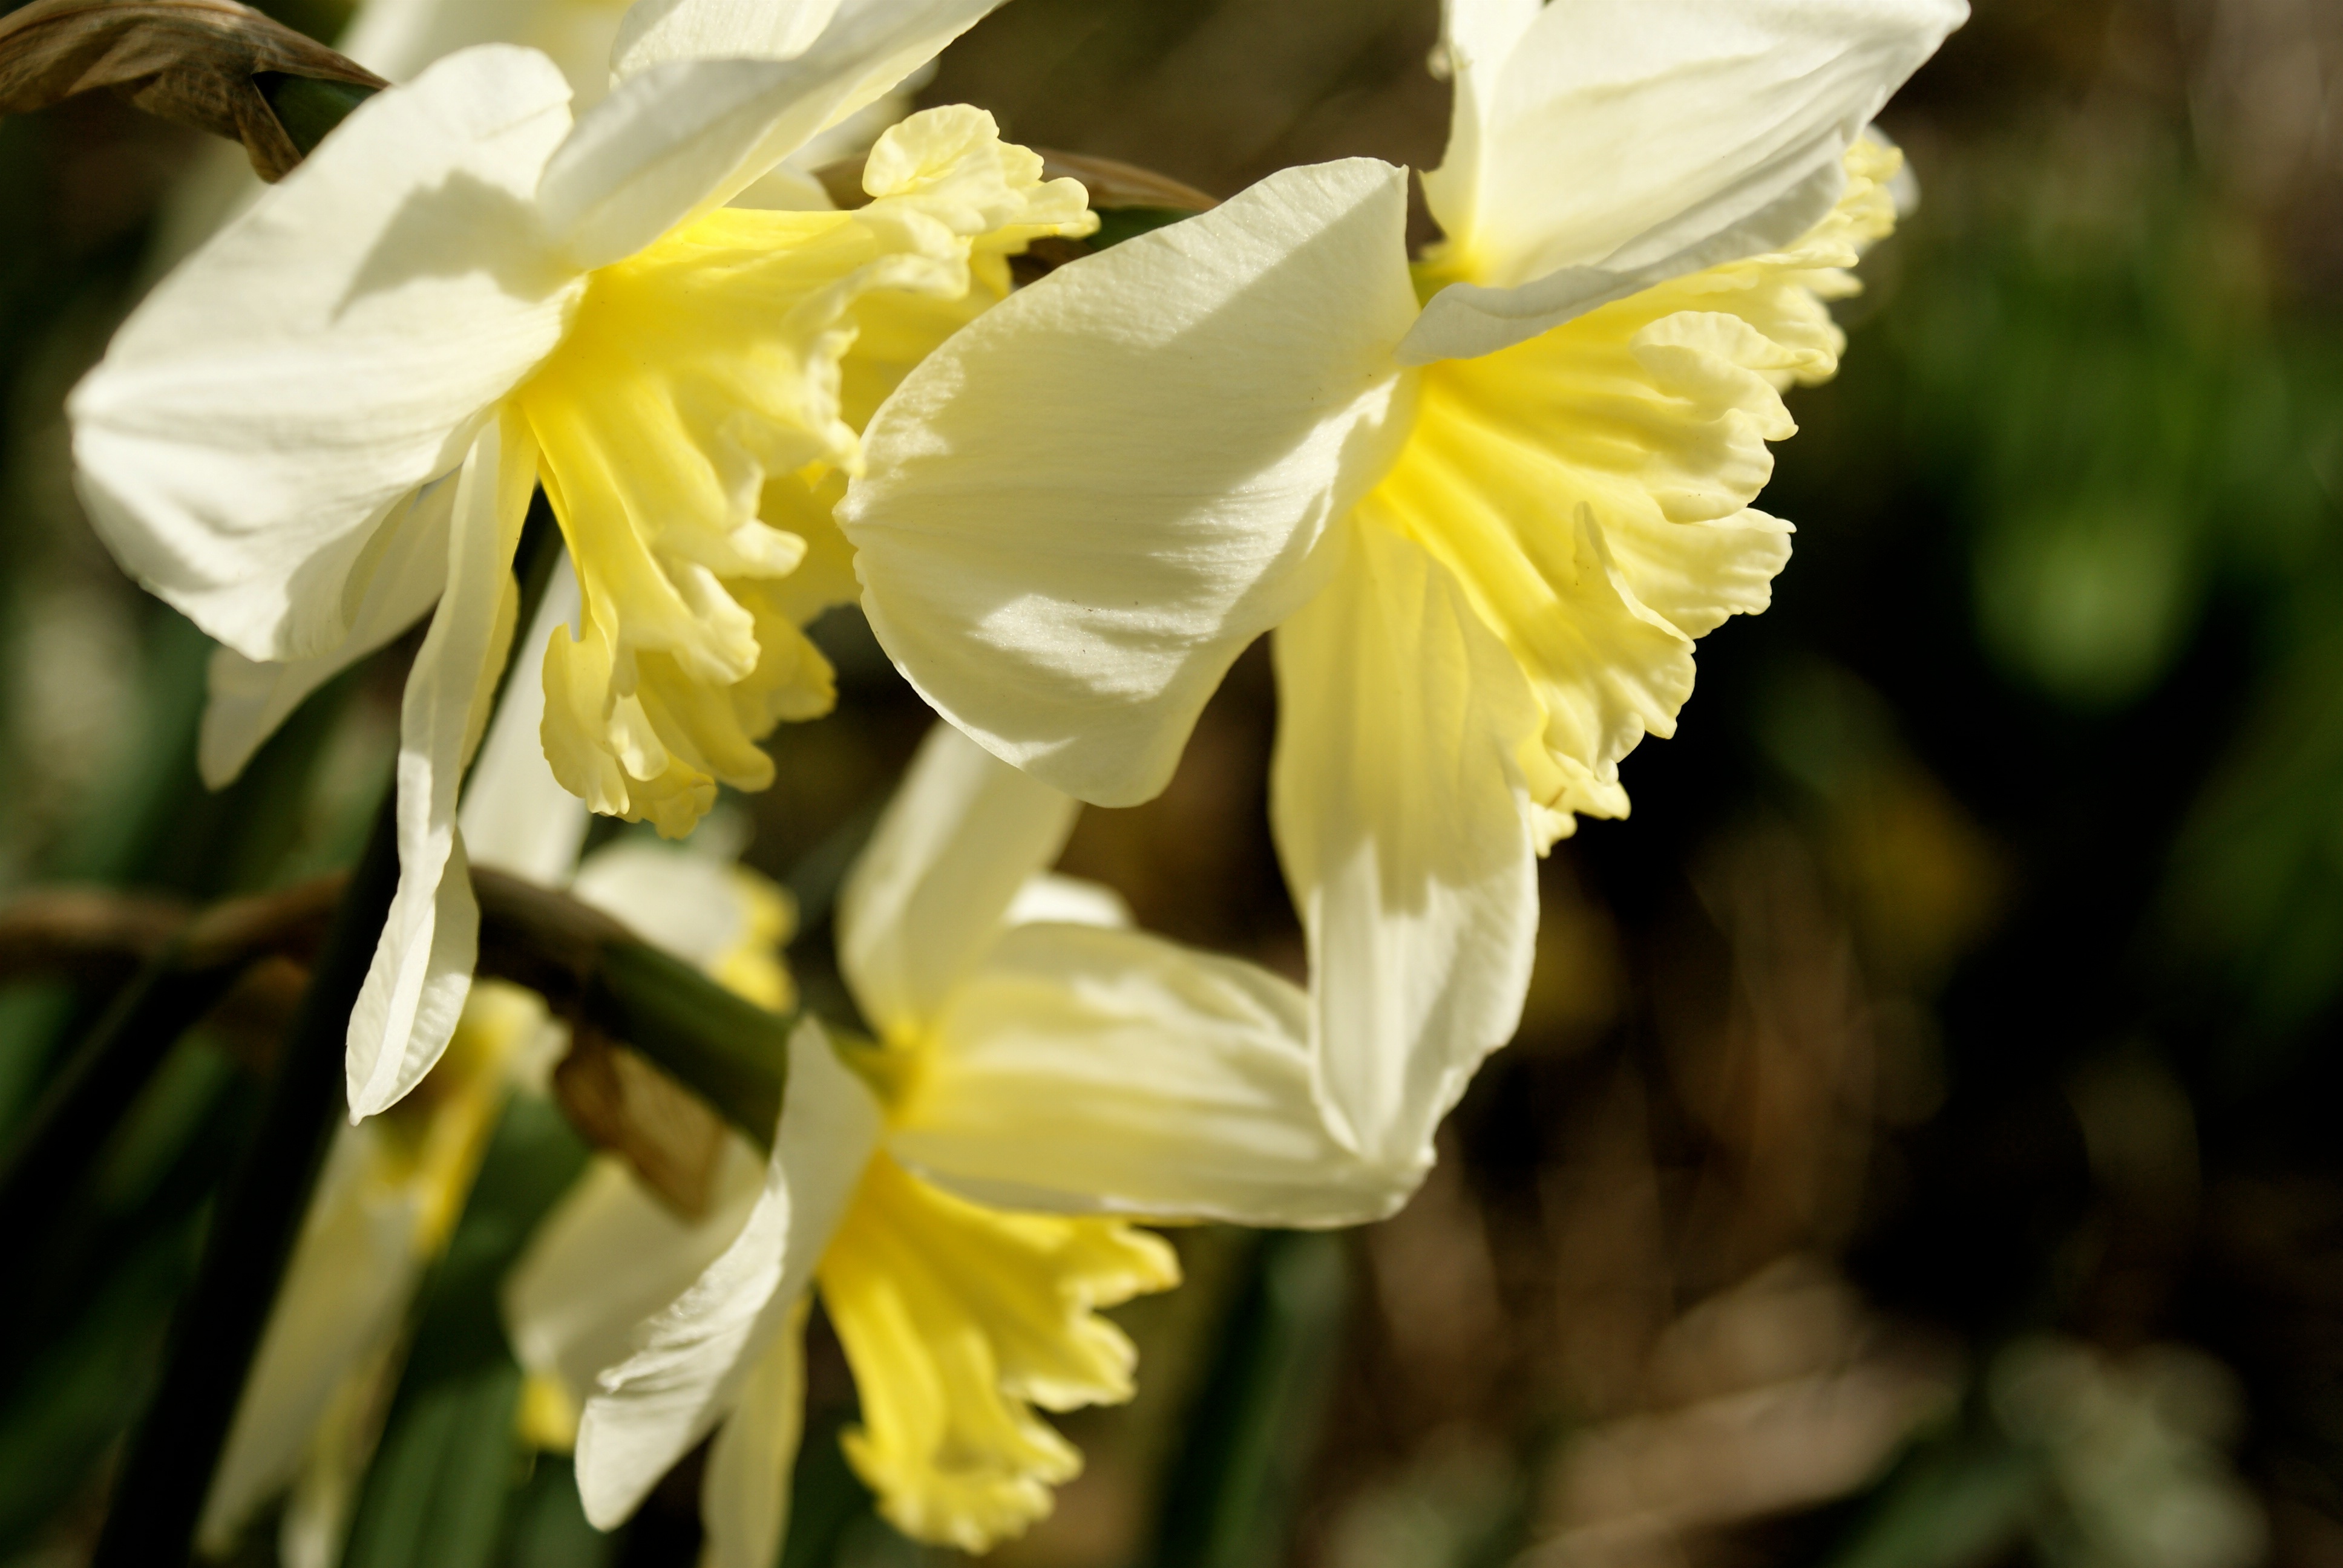
blossom, plant, flower, petal, botany, yellow, flora, narcissus, macro photography, flowering plant, plant stem, land plant